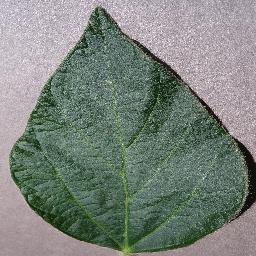
Label: Soybean___healthy